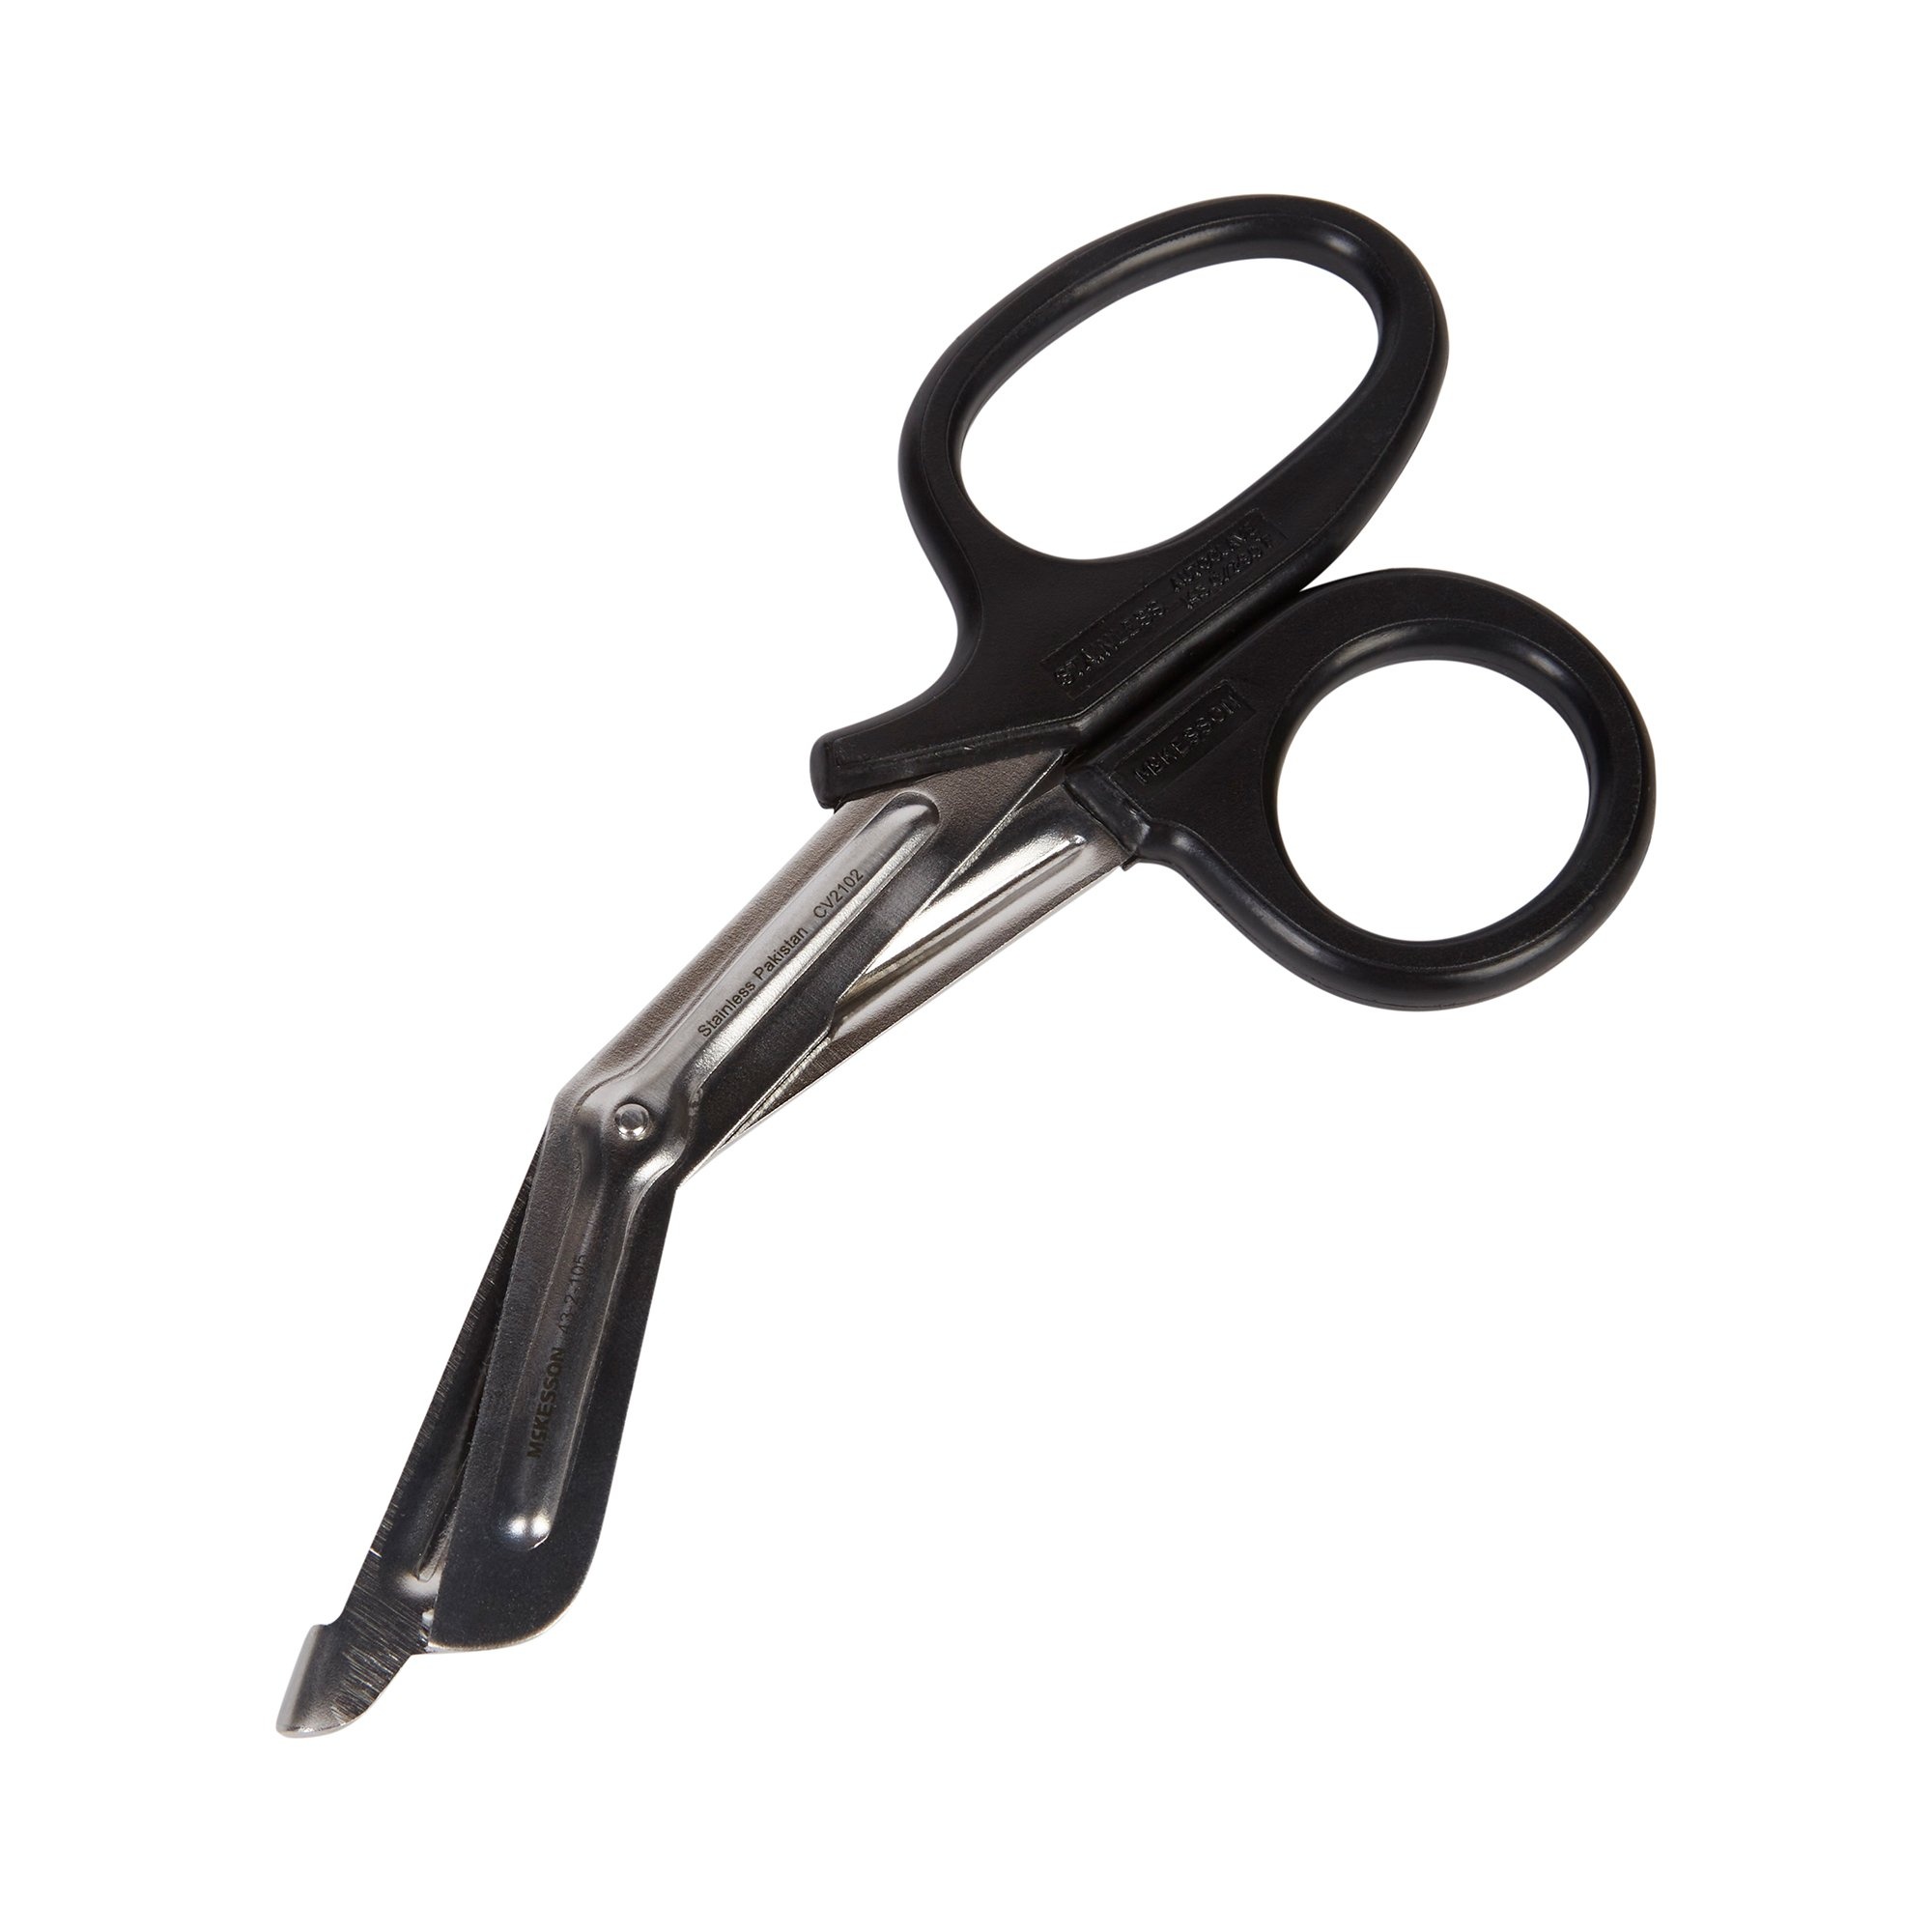
SCISSOR, UTILITY OG 7 1/2"
QTY Per Sell: 1 7½ Inches (19.1 cm) Needle destroyer, serrated blade, black handle, autoclavable Office Grade: Quality instruments for routine, in-office surgical use
Brand: McKesson Brand
Category: Business & Industrial > Medical > Medical Instruments > Surgical Needles & Sutures